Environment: real
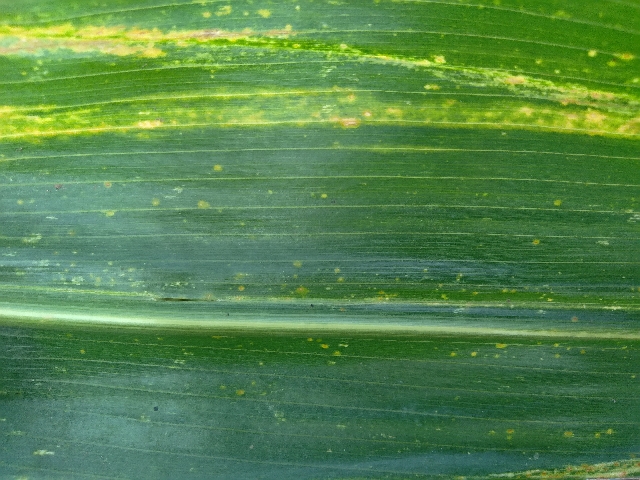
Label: lethal_necrosis